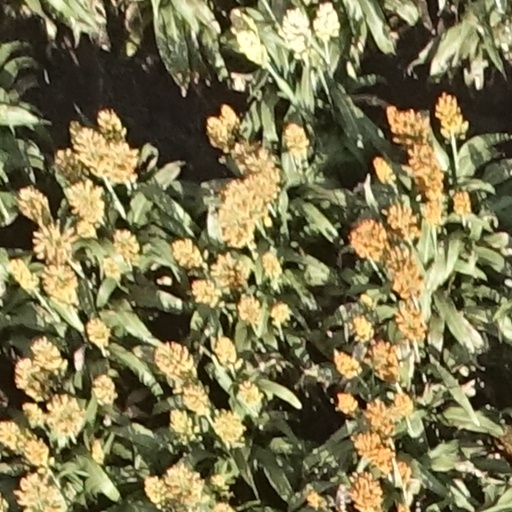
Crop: sorghum